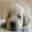
Label: dog